Corey Hart (singer)

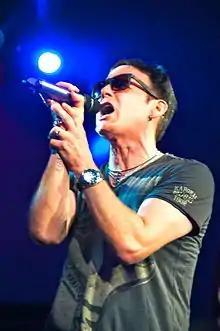
Hart in 2012

Corey Mitchell Hart (born May 31, 1962) is a Canadian singer, musician and songwriter known for his hit singles "Sunglasses at Night", "Never Surrender" and "It Ain't Enough". He has sold over 16 million records worldwide and recorded nine US "Billboard" Top 40 hits. In Canada, 30 of Hart's recordings have been Top 40 hits, including 11 in the Top 10, over the course of over 35 years in the music industry. Nominated for the Grammy Award for Best New Artist in 1984, Hart is an inductee of both Canadian Music Hall of Fame and Canada's Walk of Fame, and is also a multiple Juno award nominee and winner, including the Diamond Award for his best-selling album "Boy in the Box". He has also been honoured by the American Society of Composers, Authors and Publishers (ASCAP) and the Society of Composers, Authors and Music Publishers of Canada (SOCAN).